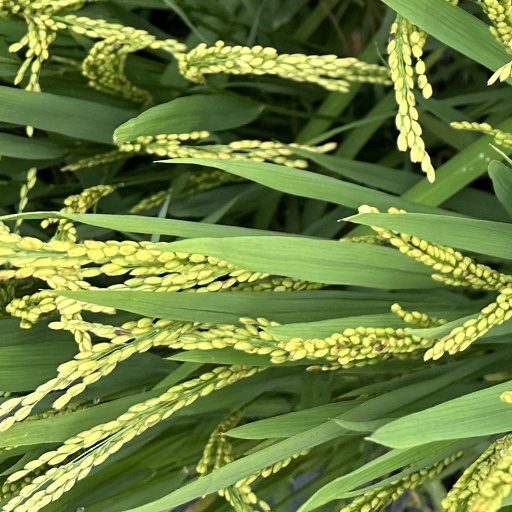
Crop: rice